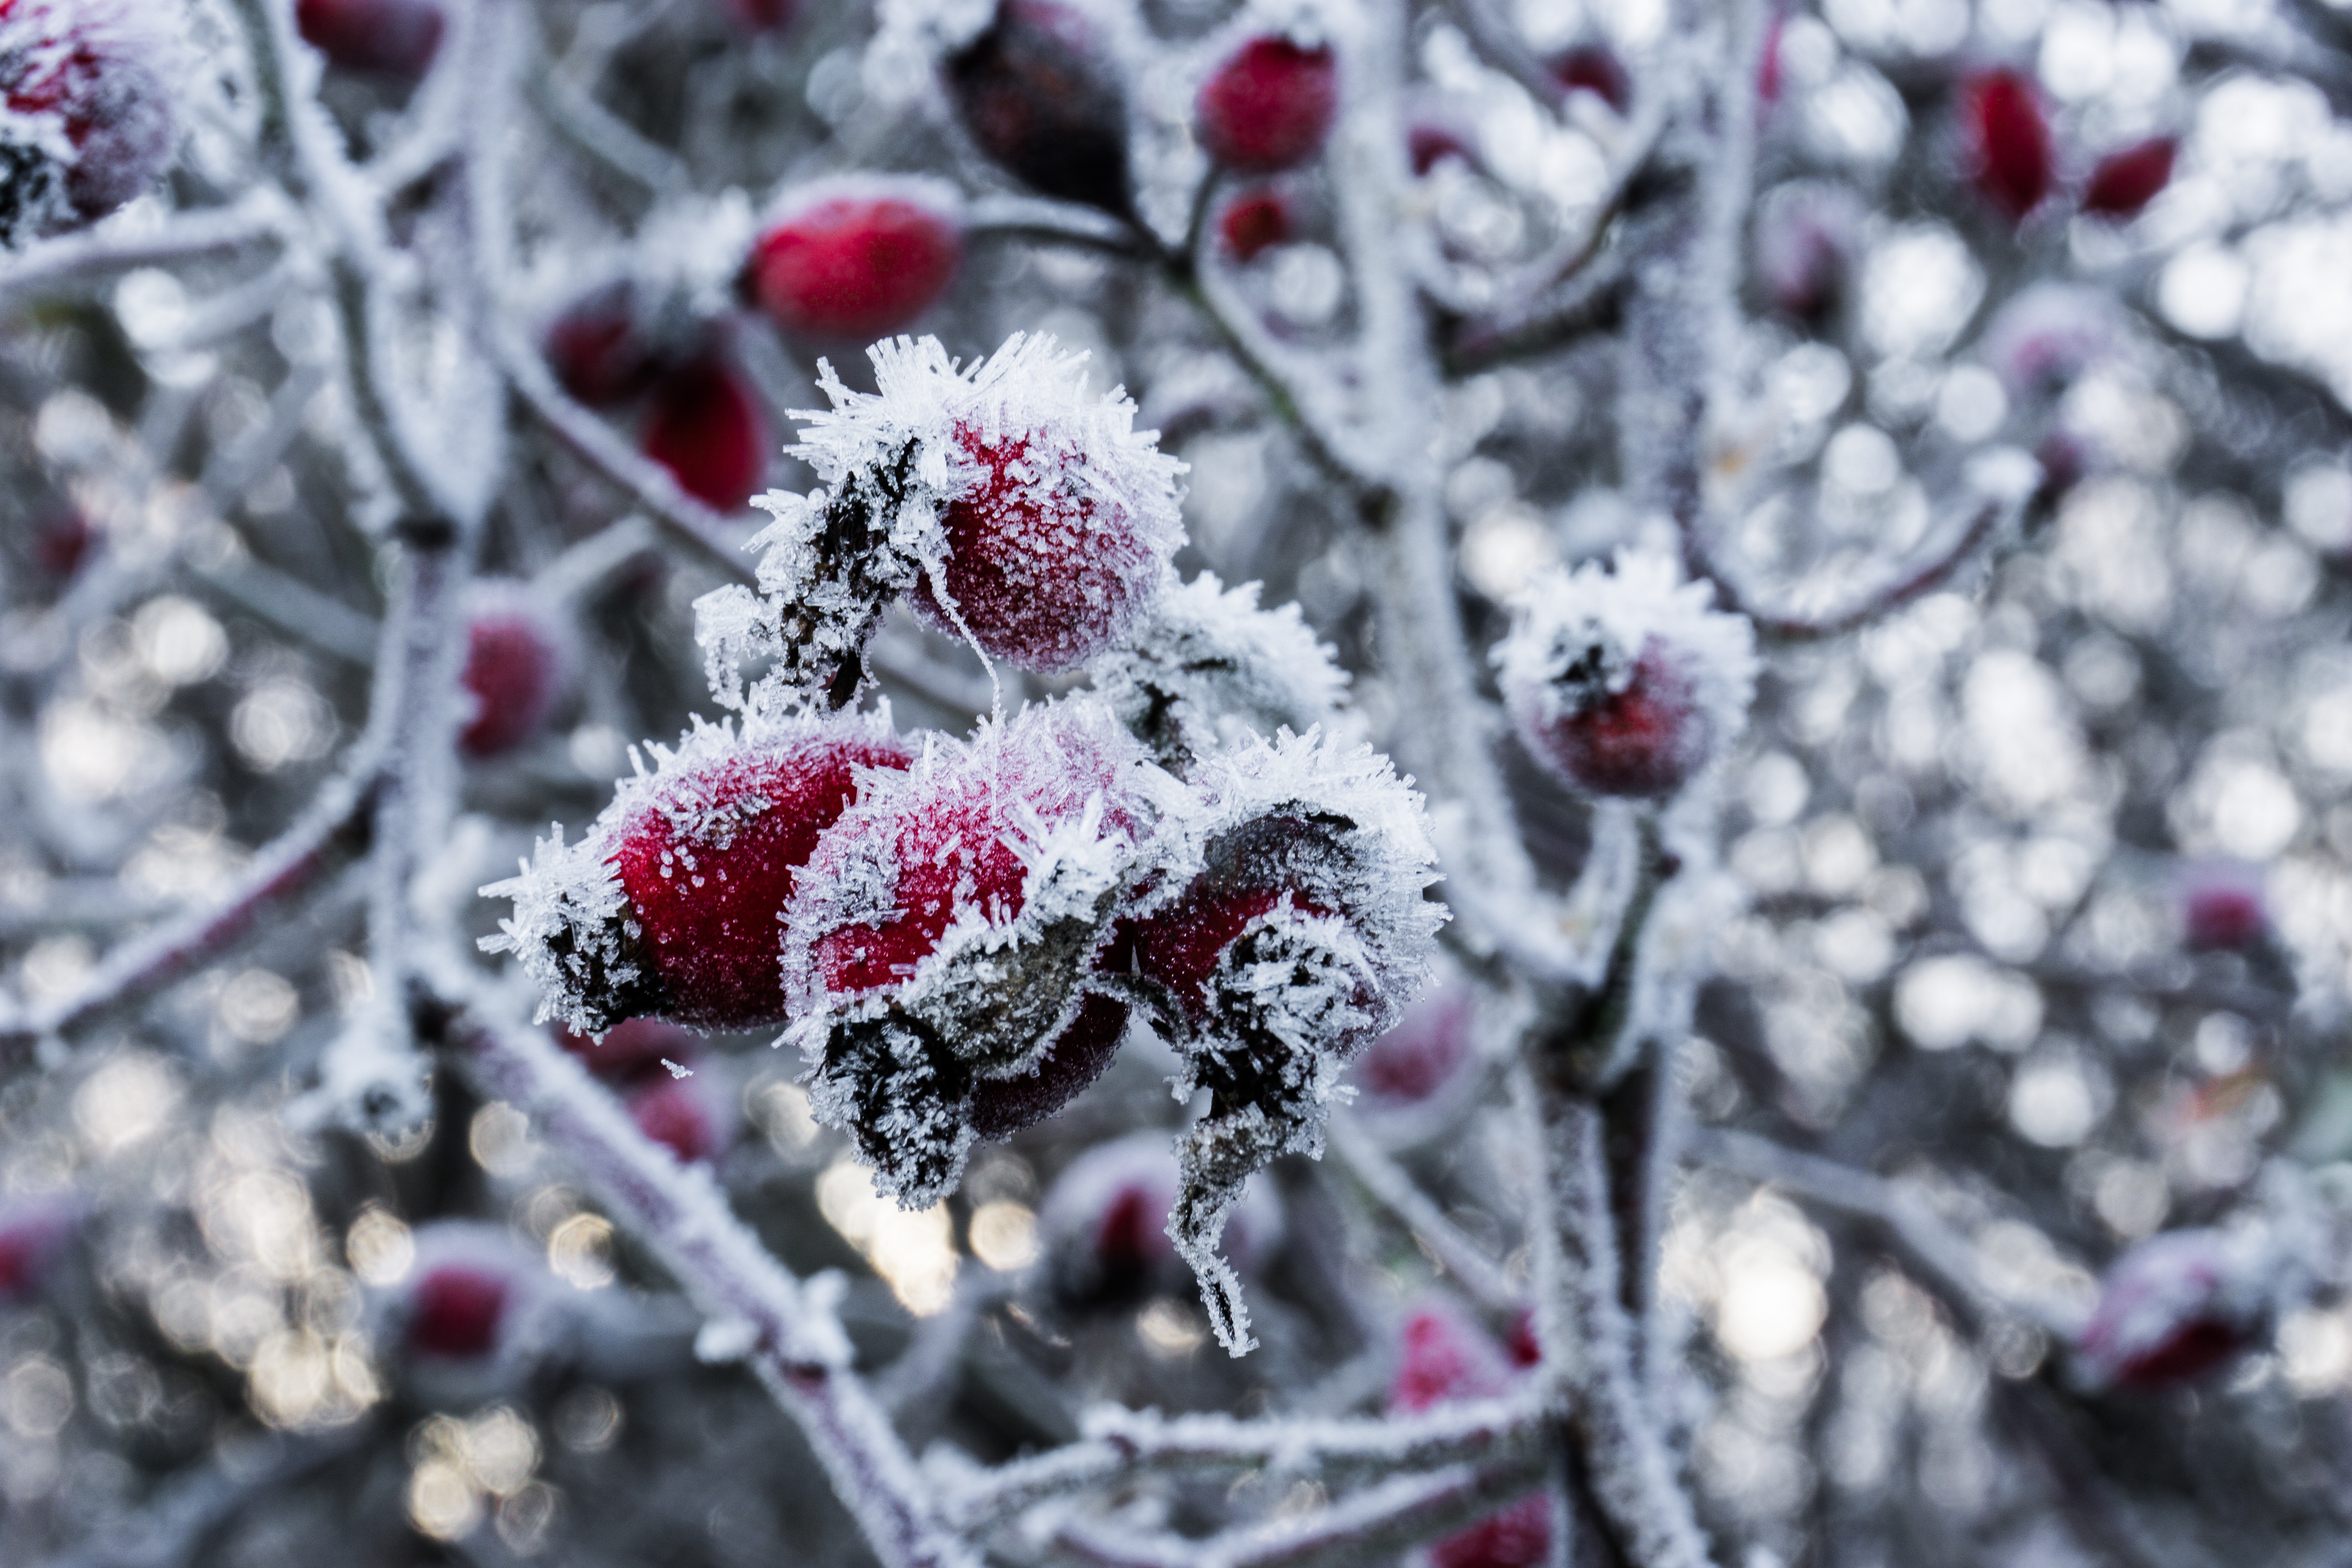
landscape, tree, nature, forest, branch, blossom, snow, cold, winter, plant, meadow, fruit, berry, leaf, flower, frost, ripe, ice, spring, green, red, produce, weather, snowy, botany, freeze, frozen, flora, season, twig, surface, leaves, iced, shrub, icy, branches, needles, shrubs, icicle, frosty, winter dream, wintry, winter magic, hoarfrost, freezing, impression, macro photography, eiskristalle, on frozen, feeding place, crystals, snow magic, hardest, winter time, winter shrubs, woody plant, ice needles